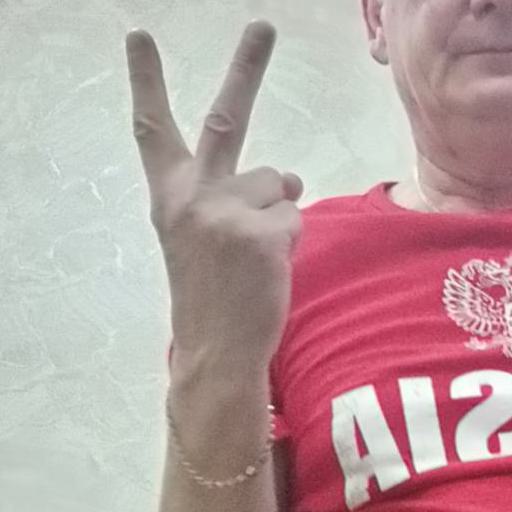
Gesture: peace_inverted